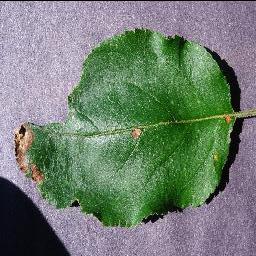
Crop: apple
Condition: black_rot